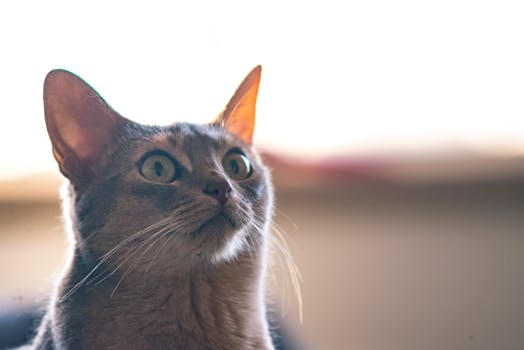
Label: No Watermark